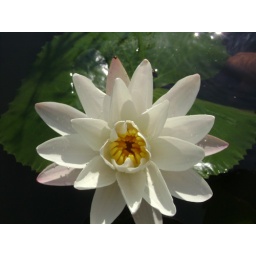
naturally derived lake with rain water where the flowers florished in ranamandala hillsRaghu Munji